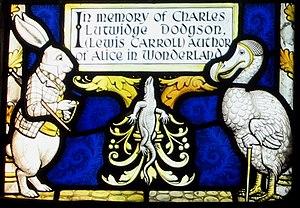
Daresbury est un village et une paroisse civile et ecclésiastique au nord du comté du Cheshire. Il est situé entre les villes de Warrington et Runcorn. Le village comptait 216 habitants lors du recensement de la population de 2001.